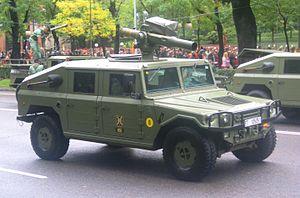
L'URO VAMTAC est un véhicule militaire de transport tactique espagnol.